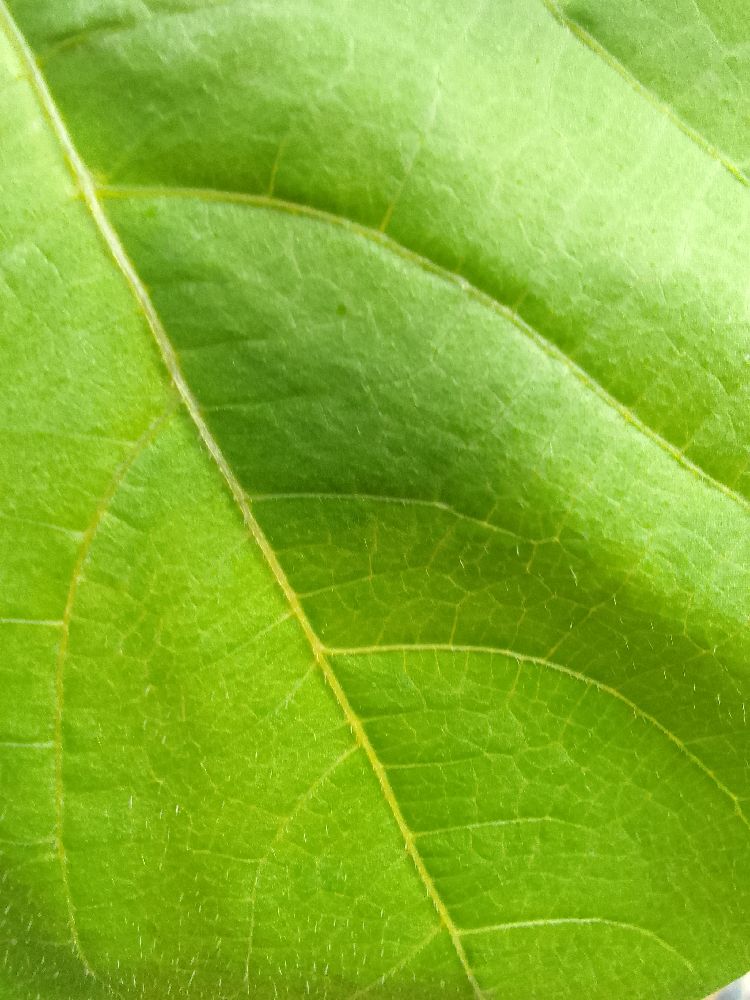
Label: healthy